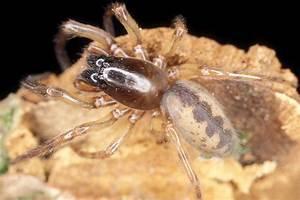
spider